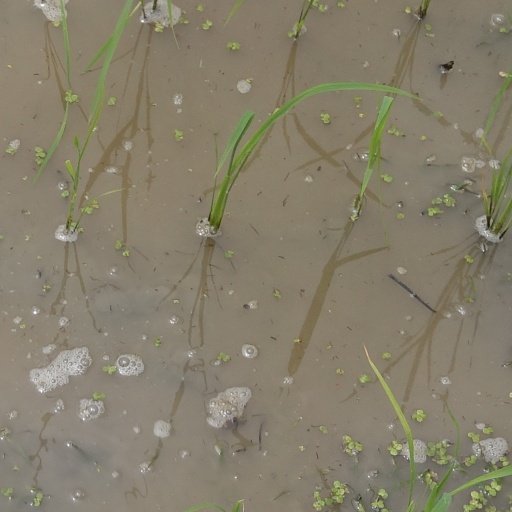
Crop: rice